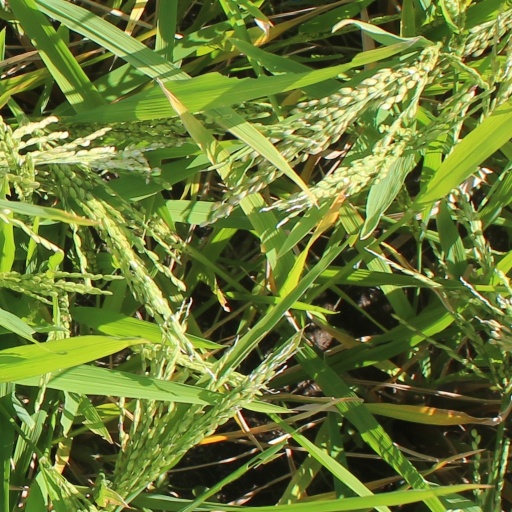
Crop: rice